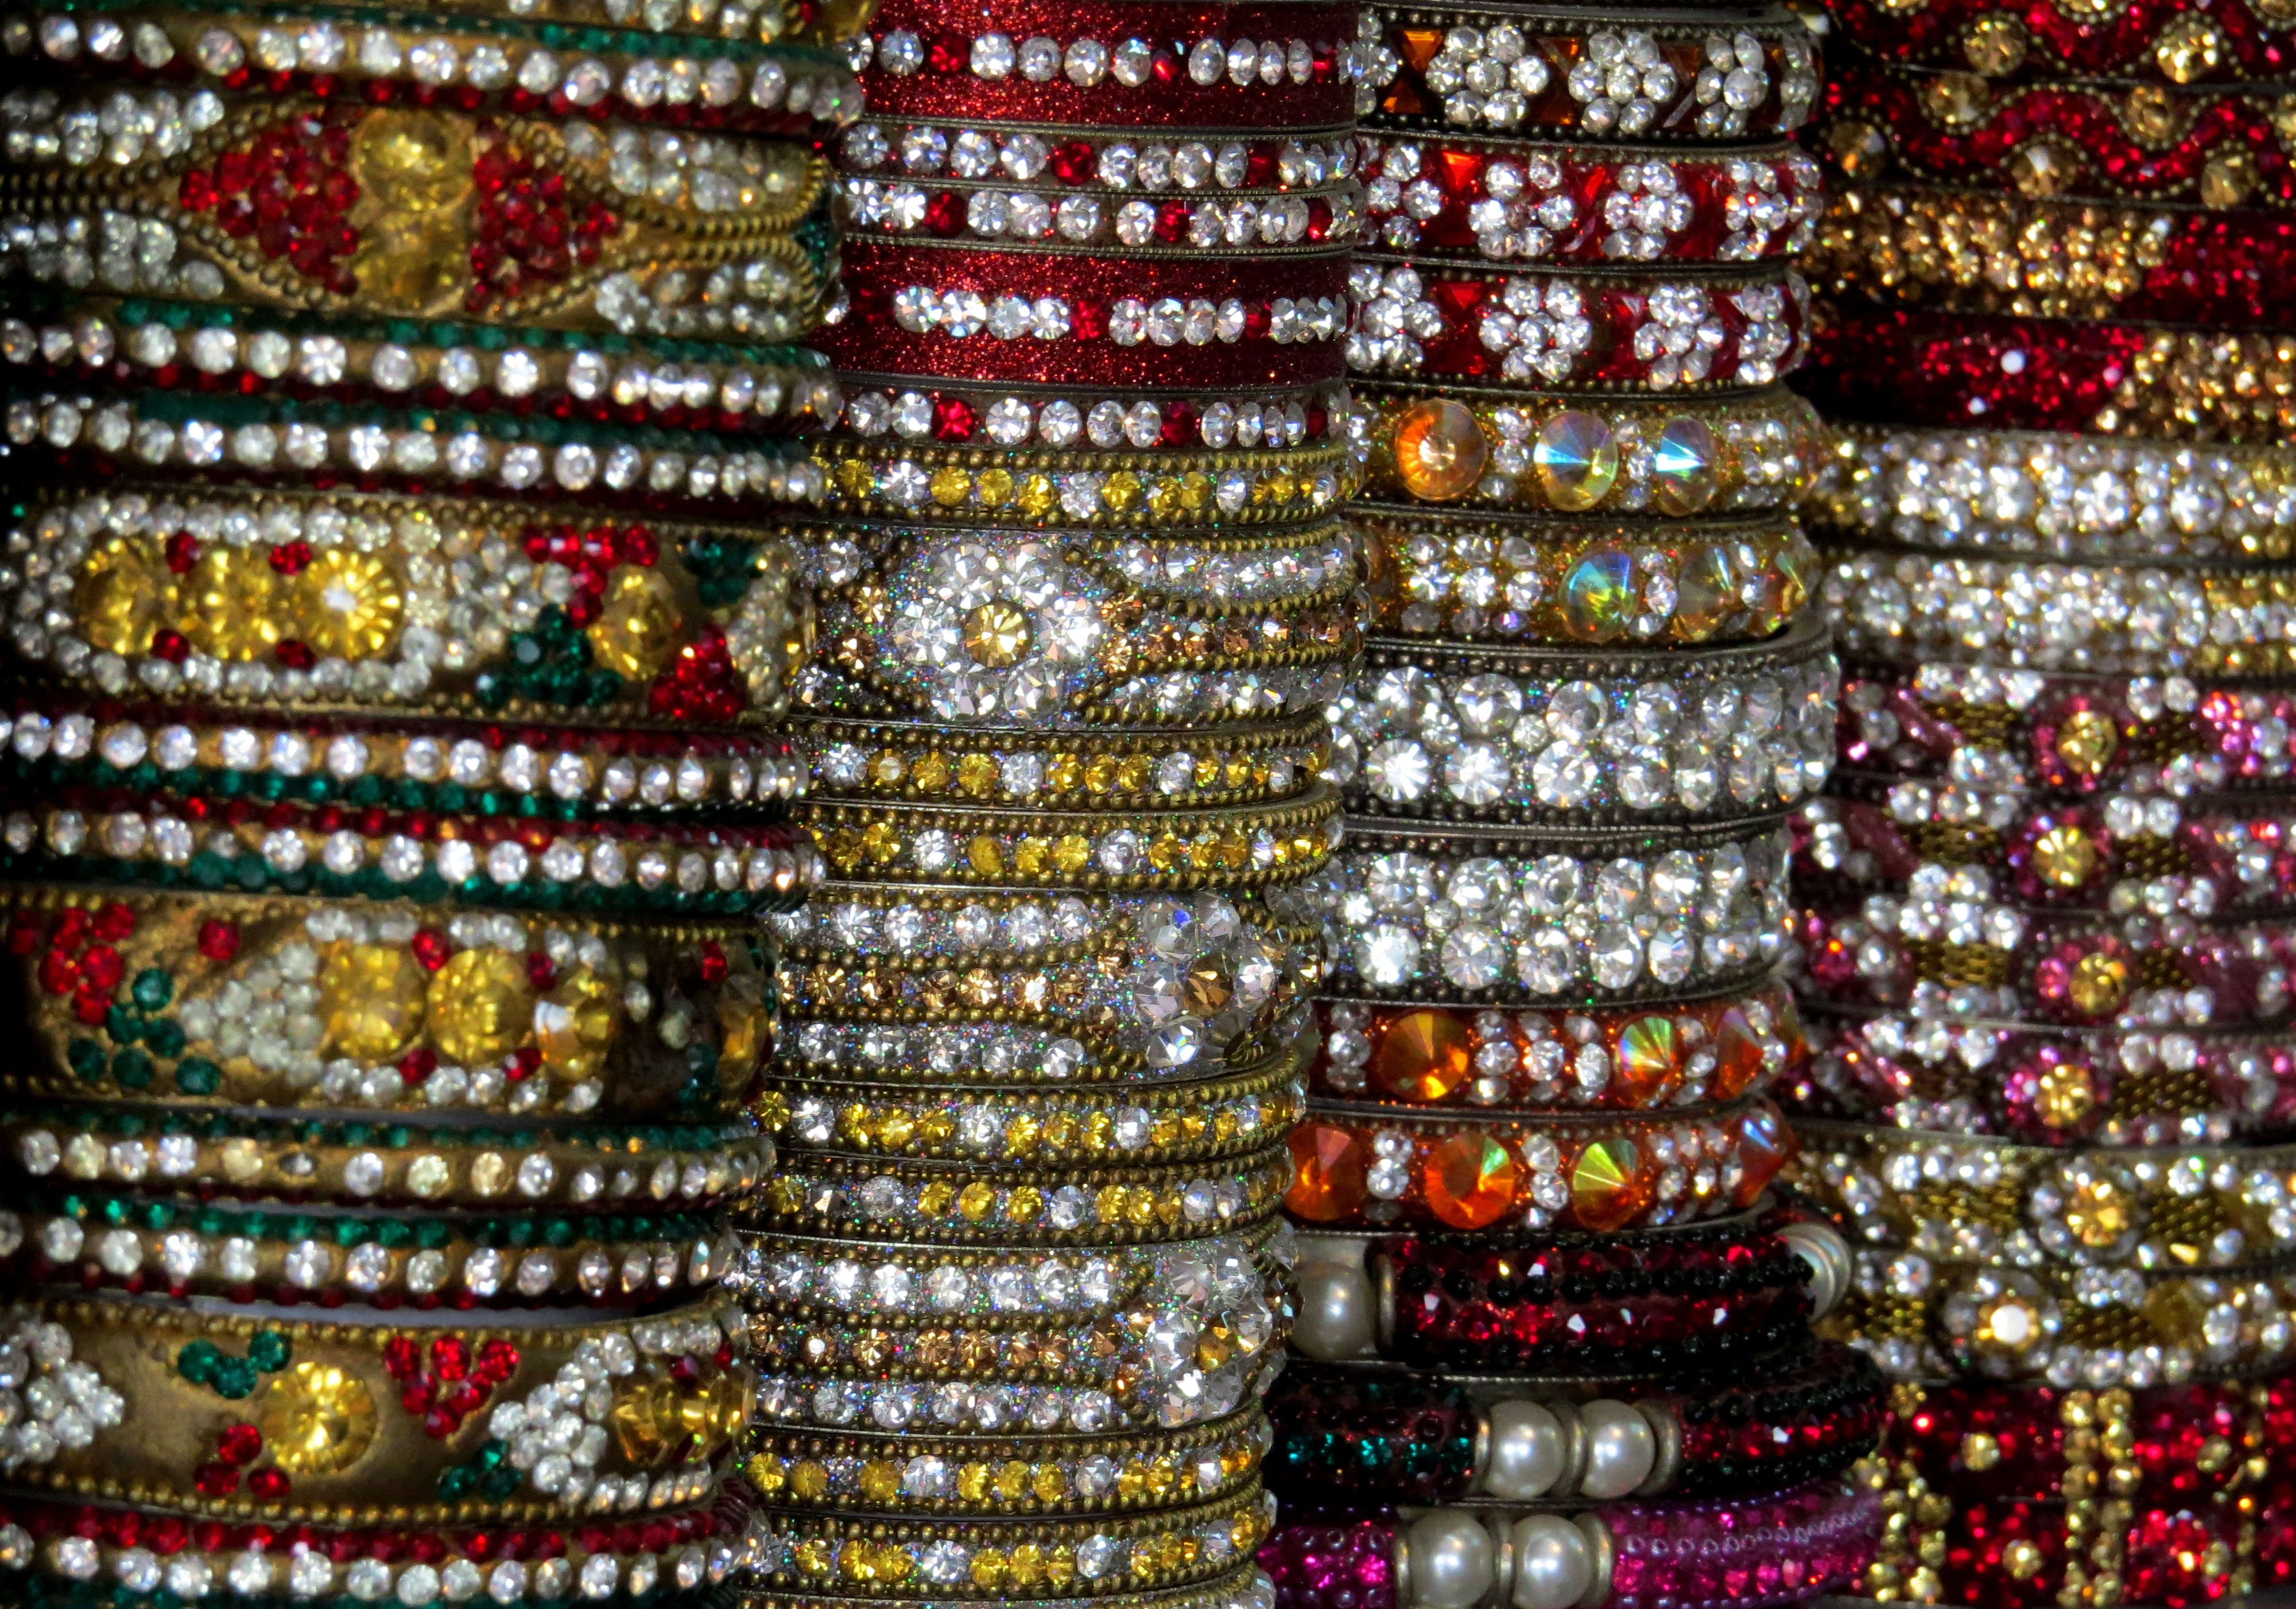
city, pattern, bazaar, art